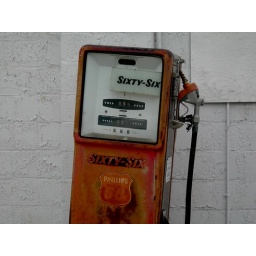
One rusty pump sitting near garage doorTorn down 2009